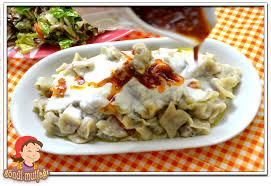
Yemek: manti